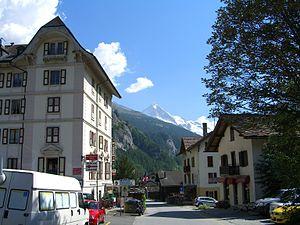
Evolène est une commune suisse du canton du Valais située dans le district d'Hérens.